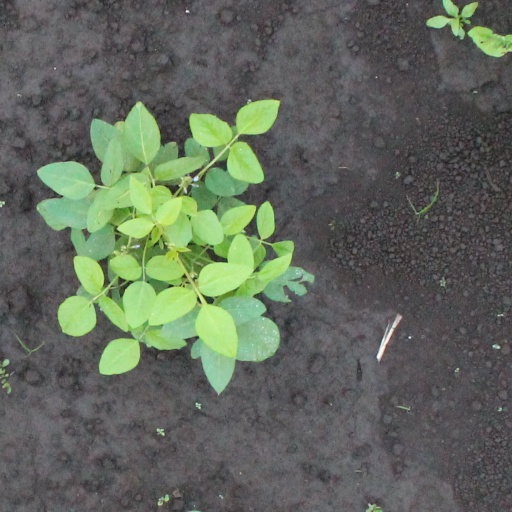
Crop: soybean